Farmers and Mechanics Savings Bank (1891)

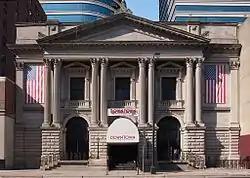
The Farmers and Mechanics Savings Bank from the northeast

The 1891 Farmers and Mechanics Savings Bank building in Minneapolis, Minnesota, United States, is a Beaux-Arts style building that formerly served as the headquarters of Farmers and Mechanics Savings Bank. The building is now home to The Downtown Cabaret, a strip club. Architecture critic Larry Millett writes, "If you step inside for a view of the, ahem, scenery, you'll discover a glass dome that once illuminated a 'ladies banking lobby' but is now the scene of activities not everyone would consider ladylike."